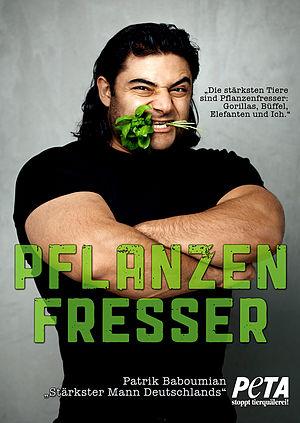
Patrik Baboumian, né le 1ᵉʳ juillet 1979 à Abadan en Iran, est un sportif de double nationalité allemande et iranienne, d'origine arménienne. En 2011 il remporte le titre d'homme le plus fort d’Allemagne durant le championnat de Sport de force.